Kamal Martin

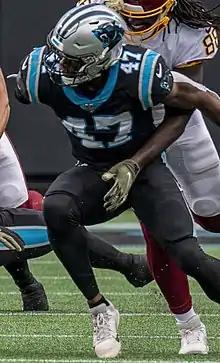
Martin with the Carolina Panthers in 2021

Kamal Adrian Martin (born June 17, 1998) is an American former professional football linebacker. He played college football at Minnesota, and was selected by the Green Bay Packers in the fifth round of the 2020 NFL draft. He also played for the Carolina Panthers.